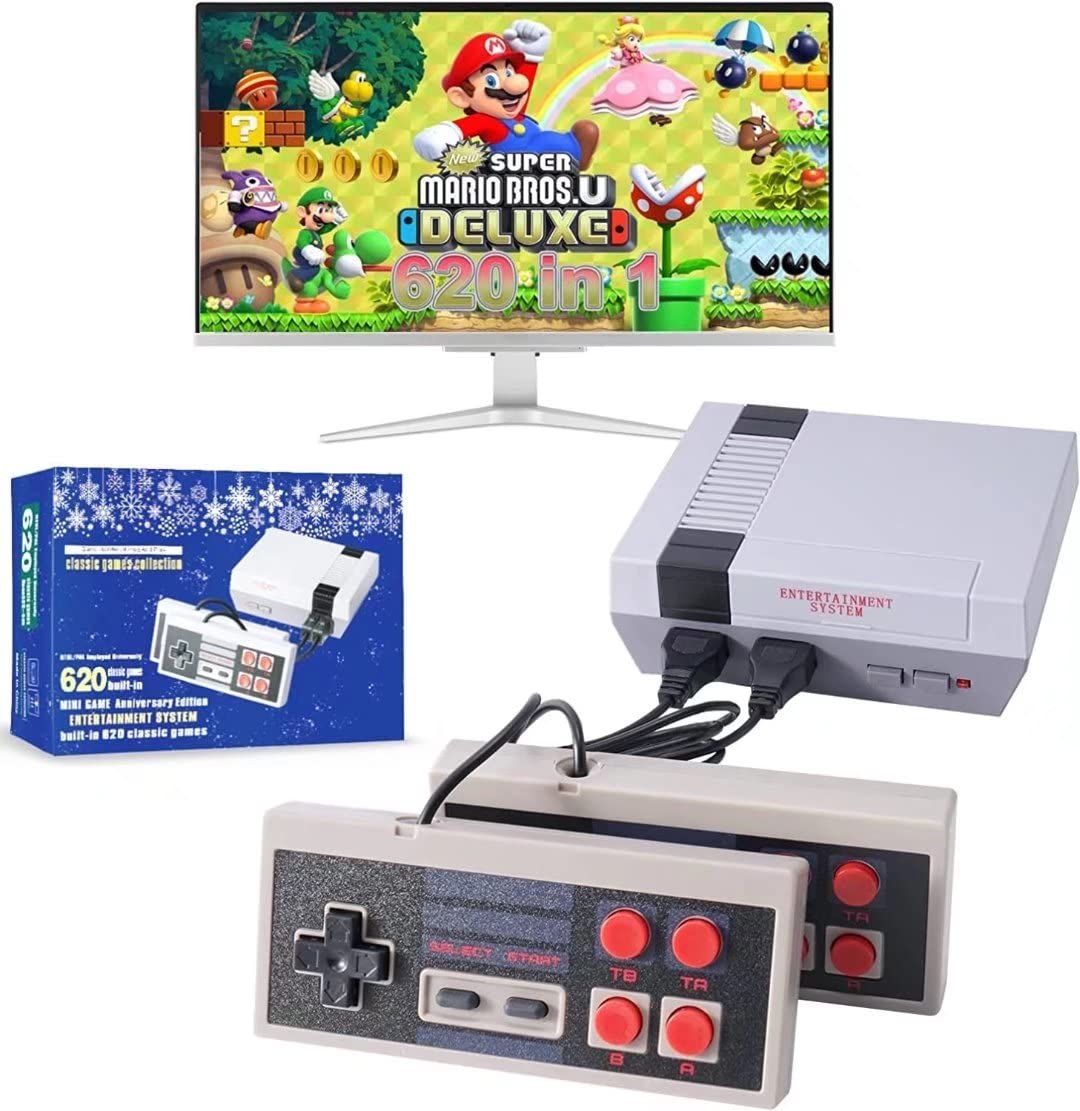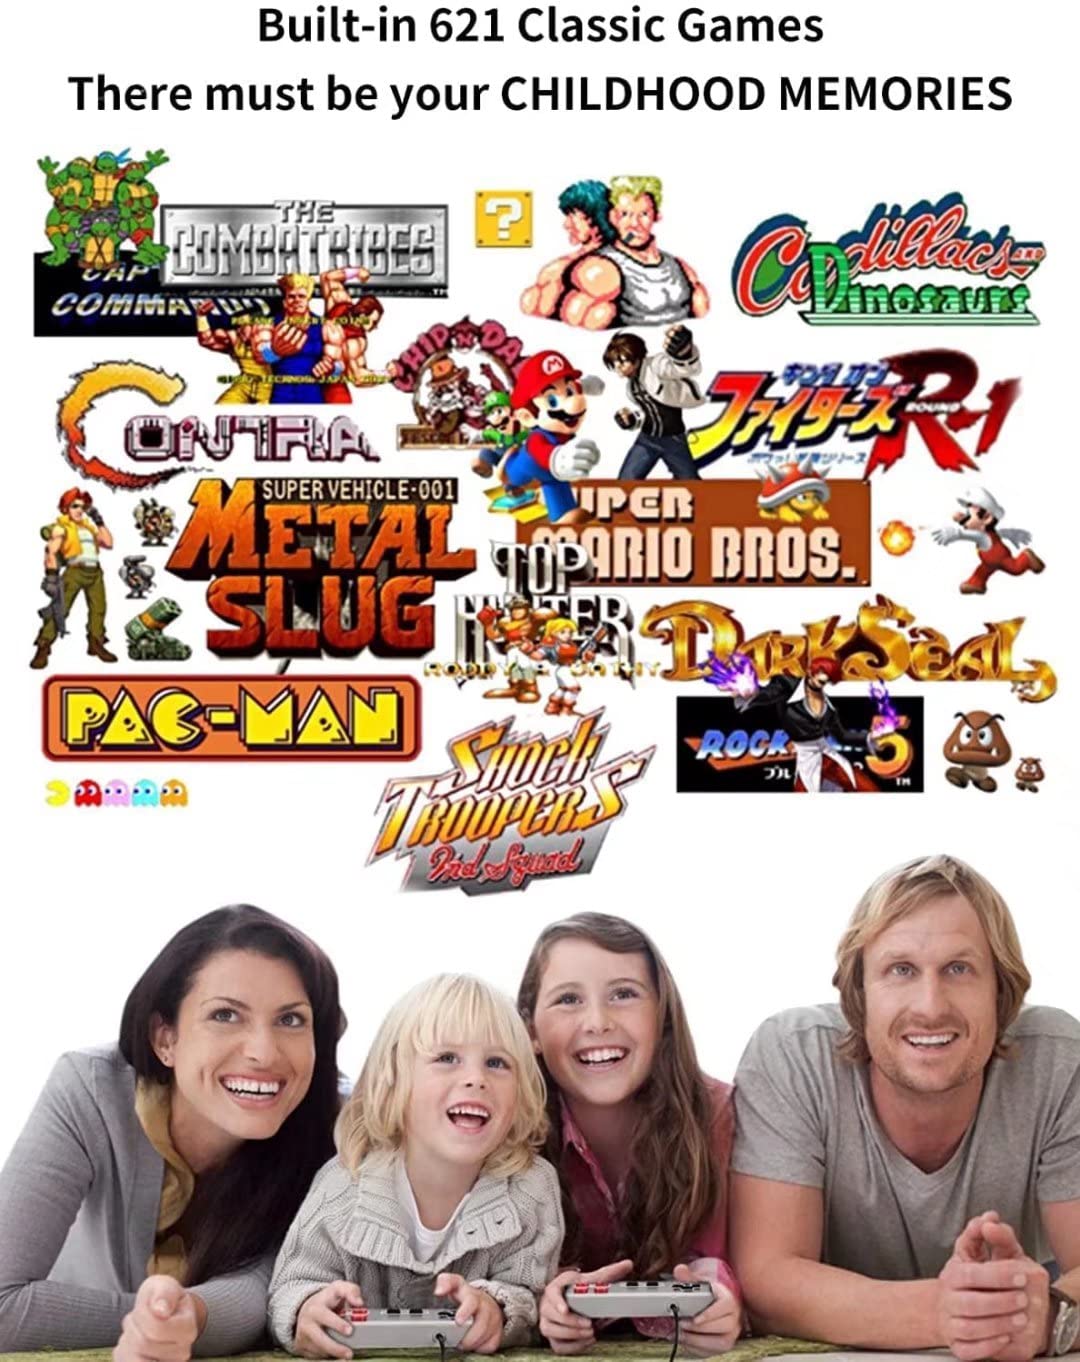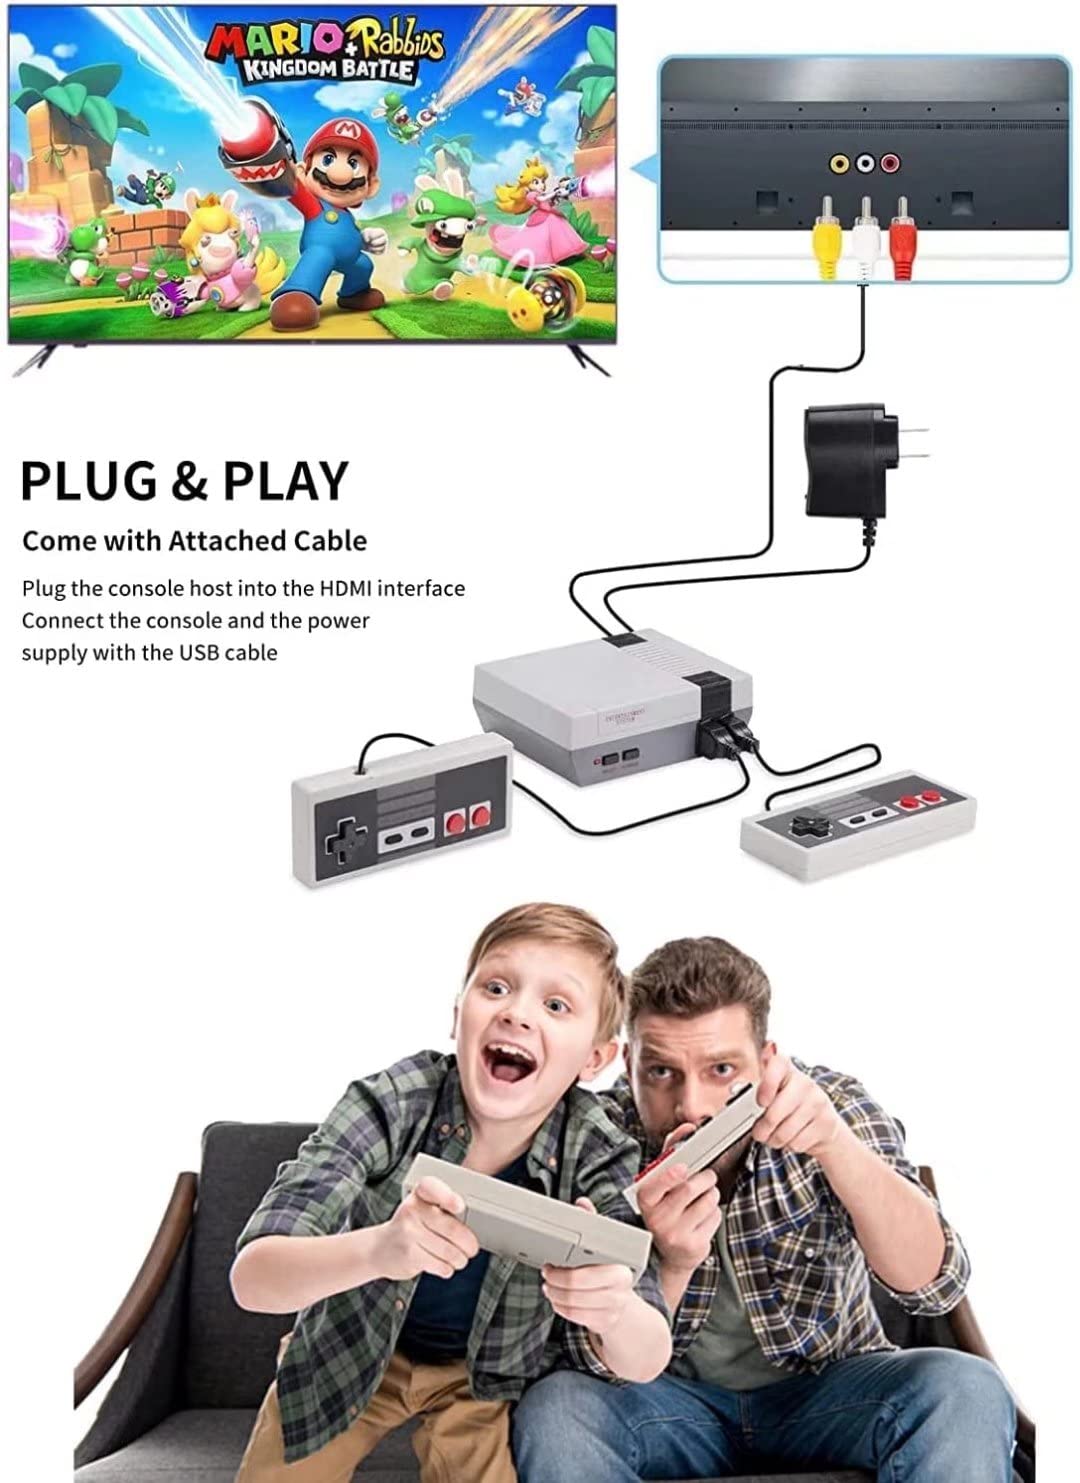
Handheld Game Console, Retro Game Console, Built-in 620 Games, Children Gift/Birthday Gift/Happy Child Memories-03
Category: Video Games
Product Description Material: ABS Color: as shown Dimensions: 13 x 10 x 4.5 cm/5.1 x 3.9 x 1.8 inches Weight: 0.509 kg Feature: Good quality and long service life professional design 8-bit game console Built-in 621 classic games Package content: gamepad X2 (without battery), AC adapter X1, HDMI cable X1, classic game console x1, operating instructions X1, game list X1 Note: Due to the differences between different monitors, the picture may not reflect the actual color of the item. 1cm = 0.3937inch
Features: Built-in 620 different games: This is a retro TV video game consoles of the 80s of the last century, it collected a lot of last century game. Built-in 620 different games, 620 Classic Games recover your childrenhood memory. You can easily find 30-40 games that belong to your favorite classic game | This is a retro TV video game consoles of the 80s of the last century, it collected a lot of last century game. Built-in 620 different games, 620 Classic Games recover your childrenhood memory. You can easily find 30-40 games that belong to your favorite classic game | Mini size, easy to collect and use.And made of high quality plastic, safe and durable, give you a comfortable hand feelingComes with one old-school Classic Game Console (Classic Controller and Classic Controller Pro Wii compatible), 2/4 key handles , 1 AC adapter, 1 AV cable | The Mini TV video games console is perfect for kids as a birthday gifts and let them enjoy the happy childhood | Mini classic game console can send friends, send girlfriends, send wives, send husbands, and share the joy of childhood with them. It can also be used as a gift to a friend's child to let the children experience the growth of their parents. This will be a great holiday gift, a birthday present